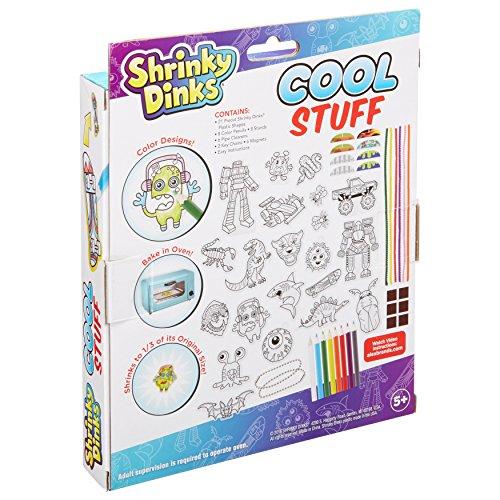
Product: Shrinky Dinks Cool Stuff Activity Set Kids Art and Craft Activity
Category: Toys & Games | Arts & Crafts | Craft Kits
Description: Color, bake, and shrink a dinosaur, robot, shark, space ship and more.
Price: $9.20
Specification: ASIN:B000P6Q7ME|ShippingWeight:5.6ounces(Viewshippingratesandpolicies)|DomesticShipping:ItemcanbeshippedwithinU.S.|InternationalShipping:ThisitemcanbeshippedtoselectcountriesoutsideoftheU.S.LearnMore|DateFirstAvailable:October9,2006